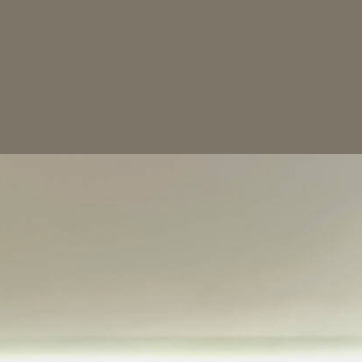
Material: painted